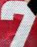
Number: 7